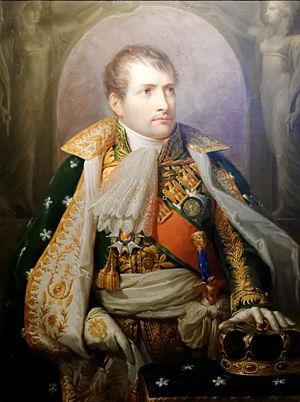
Le royaume d'Italie est un État pré-unitaire italien créé par Napoléon Iᵉʳ qui comprend l'Italie centre-orientale et une bonne partie du Nord avec pour capitale Milan.
La peinture italienne a, dans le domaine de l'histoire de l'art, une place singulière tant par la variété de ses genres artistiques que par son rayonnement au-delà de l'Italie. La production picturale en Italie est intimement liée à l'histoire de la péninsule et plus généralement à l'histoire du continent européen. La peinture italienne s'est nourrie des influences des puissances qui ont dominé la péninsule pendant des siècles et, dans le même temps, elle a profondément influencé l’art de tout l’Occident.
Andrea Appiani, né le 31 mai 1754 à Milan et mort le 8 novembre 1817 dans la même ville, est un peintre italien néoclassique.